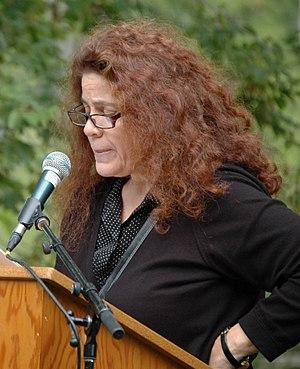
Anne Michaels est une romancière et poète canadienne, née le 15 avril 1958 à Toronto.